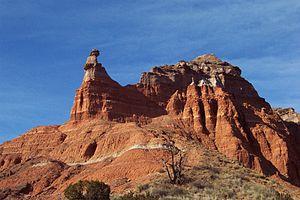
Le canyon de Palo Duro est un système de gorges appartenant à l'escarpement du Caprock dans la région du Texas Panhandle, au nord du Texas. Situé au sud-est de la ville d'Amarillo, le canyon fait partie d'un parc d'État. Son nom espagnol signifie « bois dur », en référence aux genévriers qui poussent dans la région. Le canyon de Palo Duro est le deuxième des États-Unis par ses dimensions, après le Grand Canyon du Colorado. Ses couleurs rouges s'expliquent par la présence de fer dans le sol.